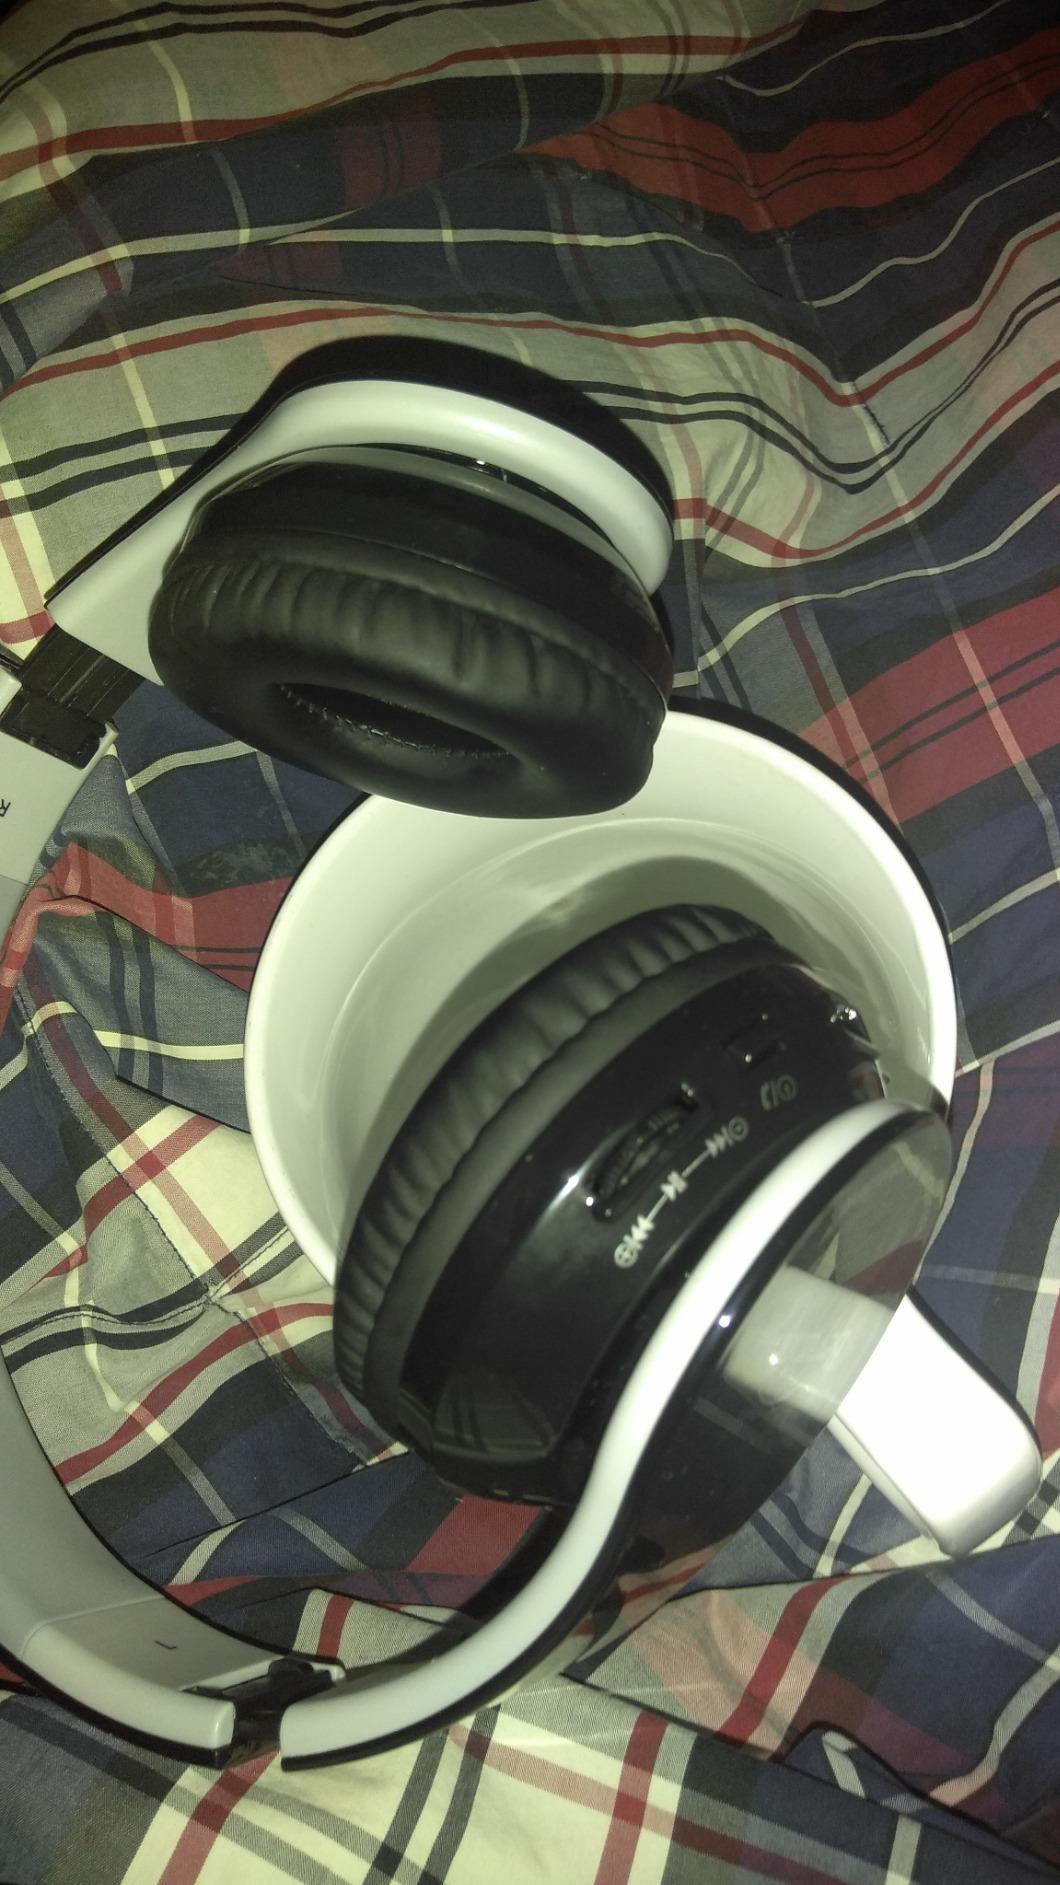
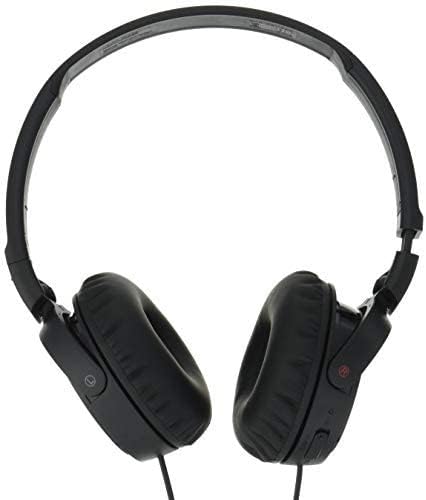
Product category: headphones
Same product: no